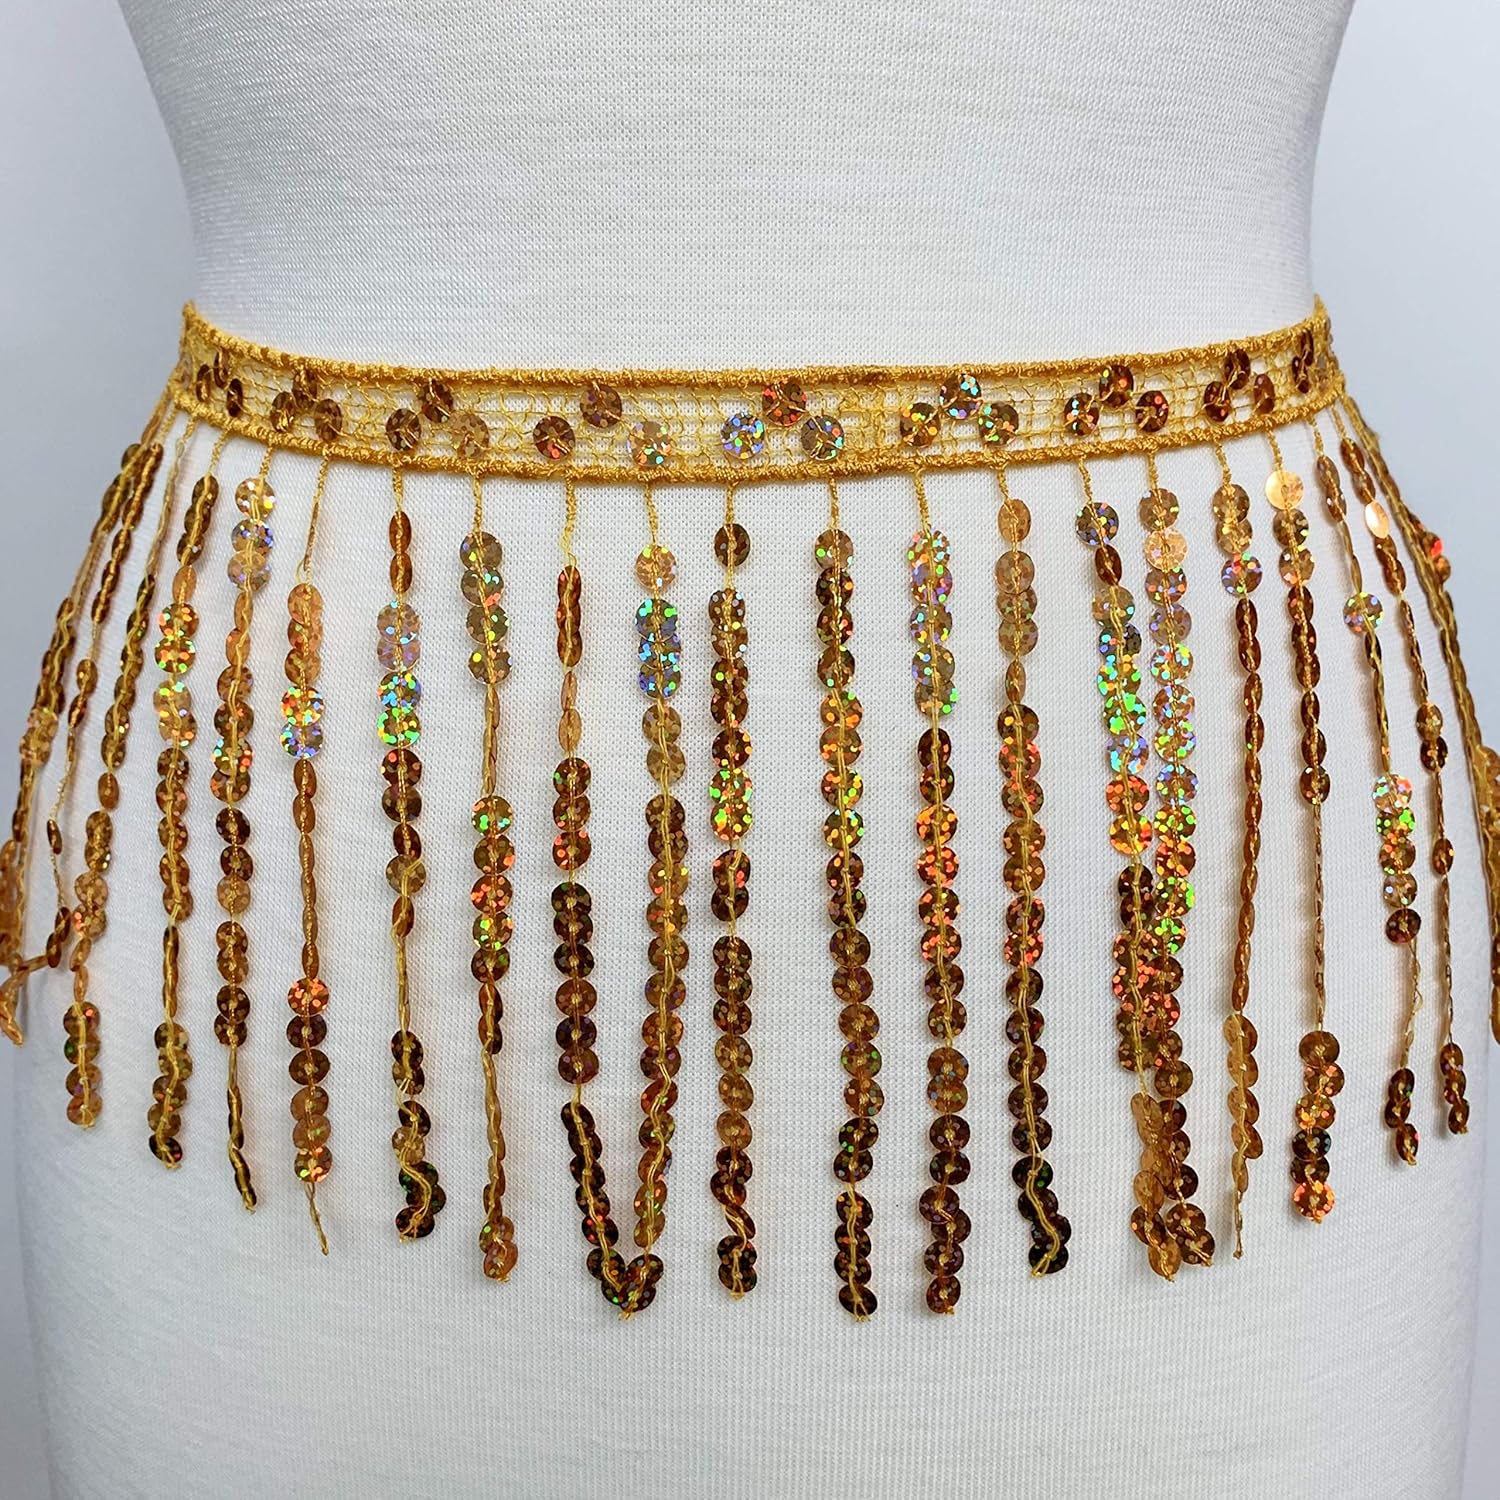
5 Inch Long Sequin Fringe (Hologram Gold)
Category: Amazon Home
Sequin fringe trim for all types of costumes, dress, and crafts. Width is 5 inches from top to bottom.
Features: Colorful sequin fringe trimming | Available in assorted colors, solid colors and hologram and iridescent colors | Perfect for dance, costumes, crafts | Sold by the yard (36 inches) | rimming is sold by the yard (36 inches). If more than one yard is ordered, we will ship as one consecutive piece up to 5 yards. If more than 5 yards is ordered, you may receive the fringe in 5 yard increments.